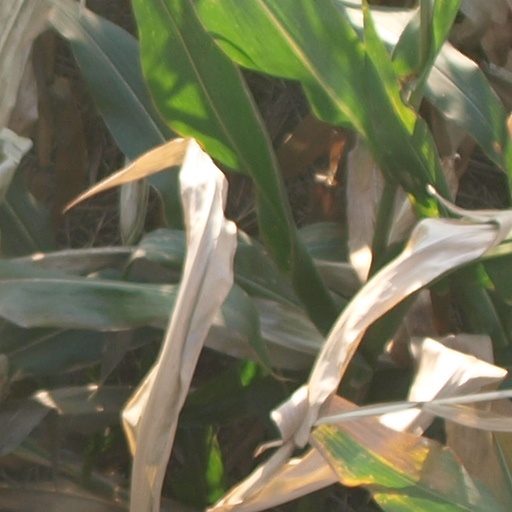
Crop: maize; corn